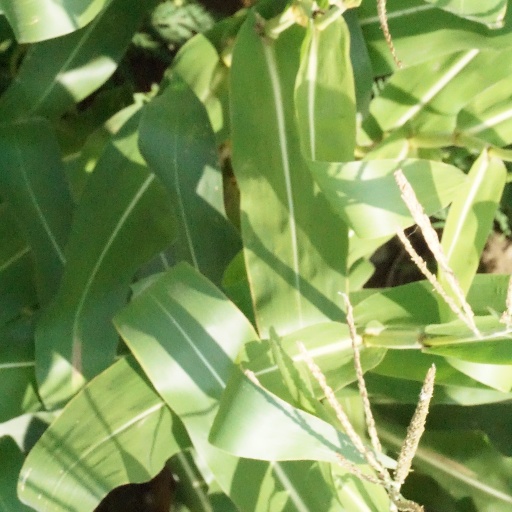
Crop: maize; corn